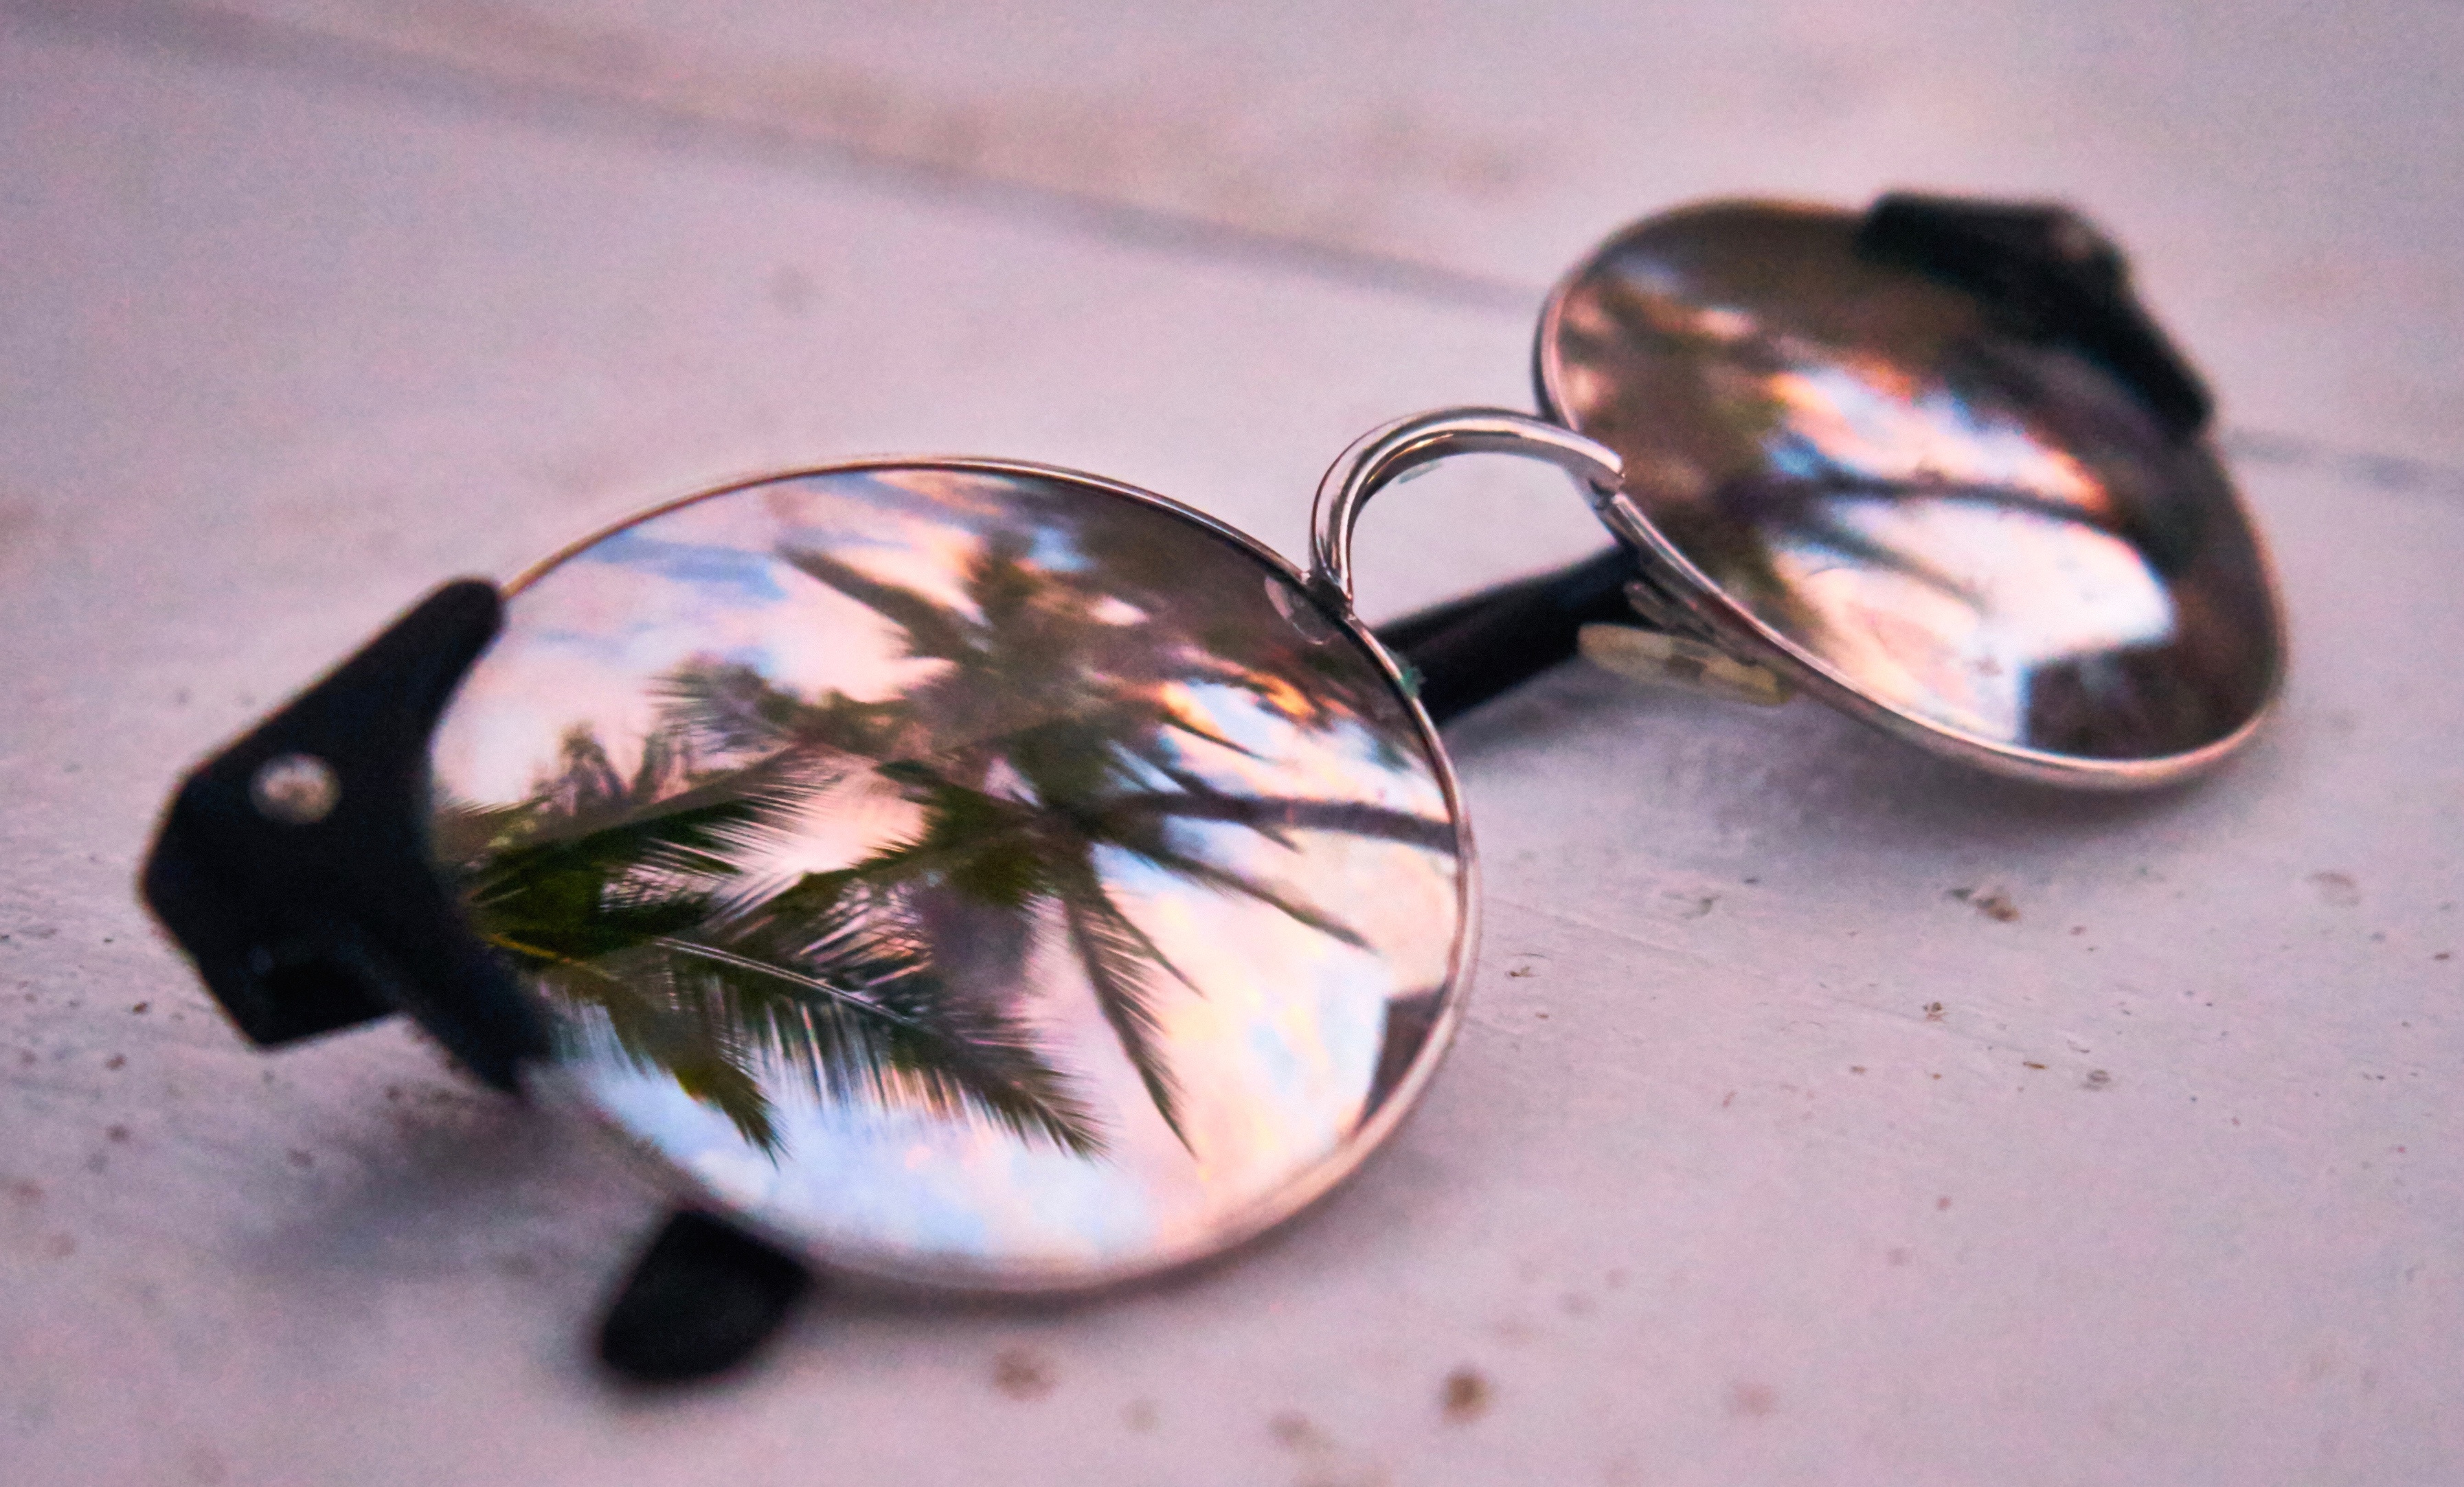
jewellery, sunglasses, glasses, fashion accessory, vision care